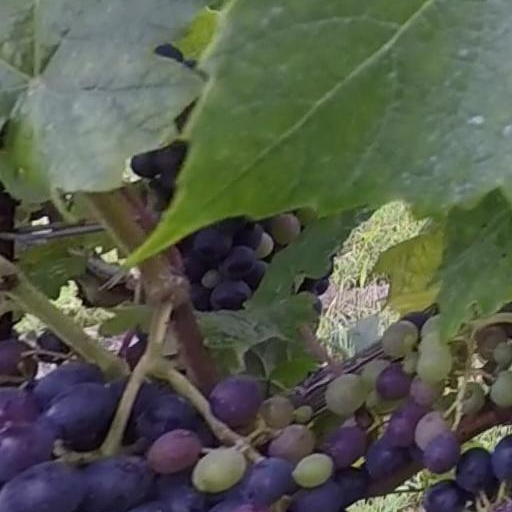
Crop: grape